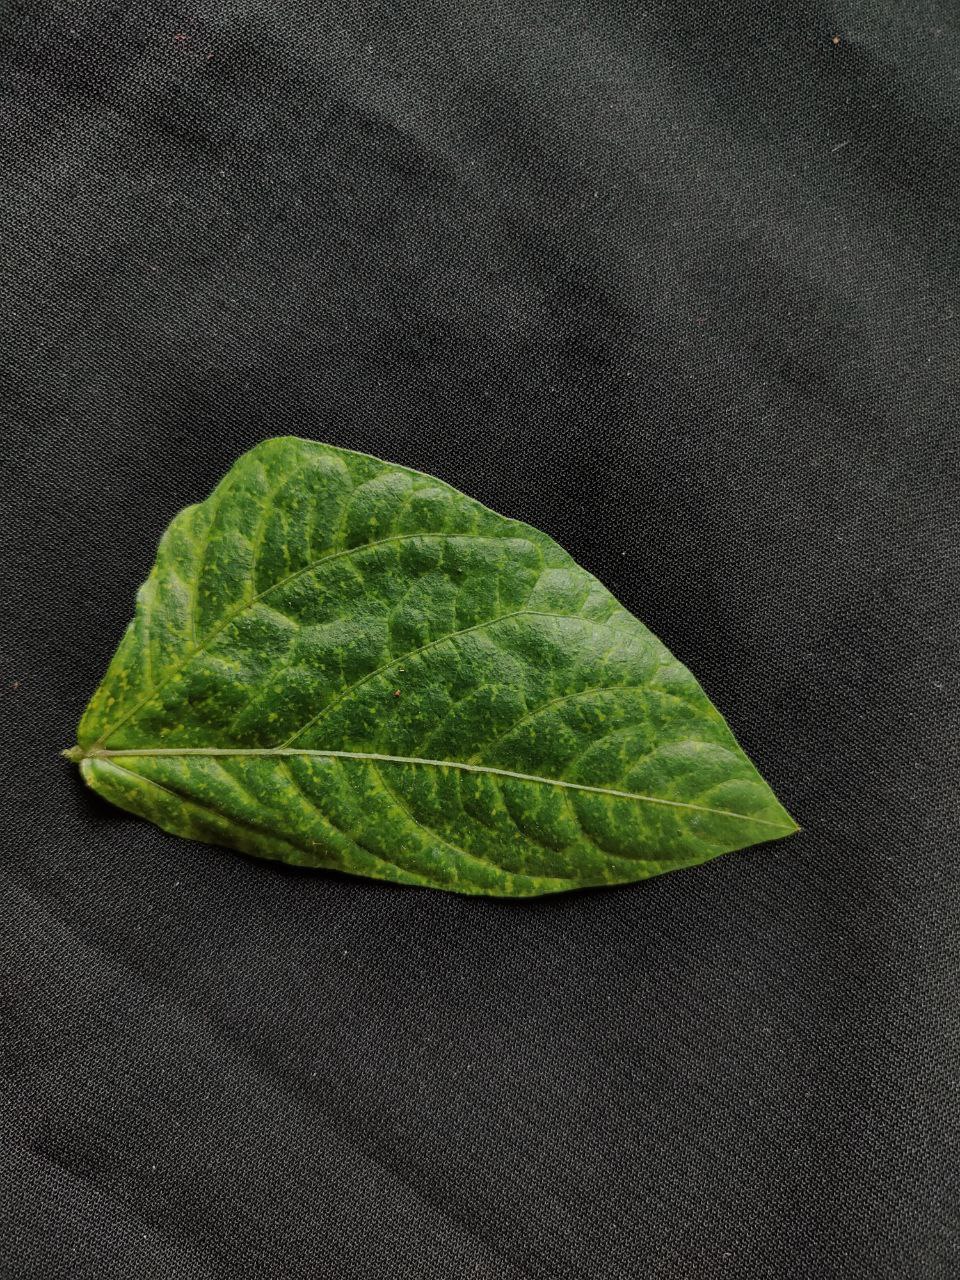
Crop: cowpea
Leaf condition: Mosaic Virus